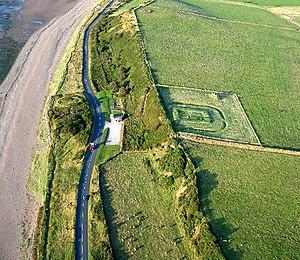
Cet article porte sur les forts et autres structures du mur d'Hadrien, système de fortifications fait de pierre et de terre et édifié de 122 à environ 128 dans l'ancienne province romaine de Bretagne, aujourd'hui en Cumbria et Northumberland dans le nord de l'Angleterre.